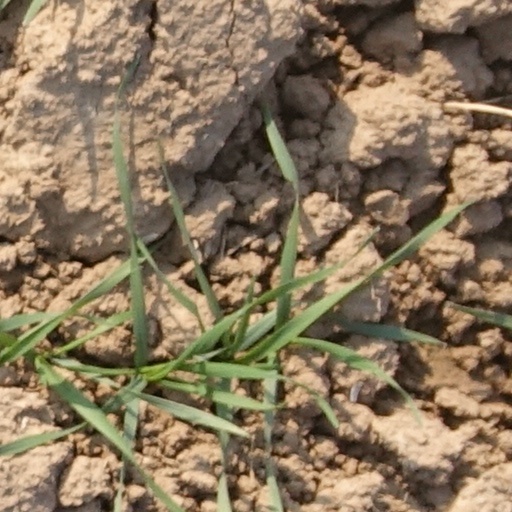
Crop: wheat